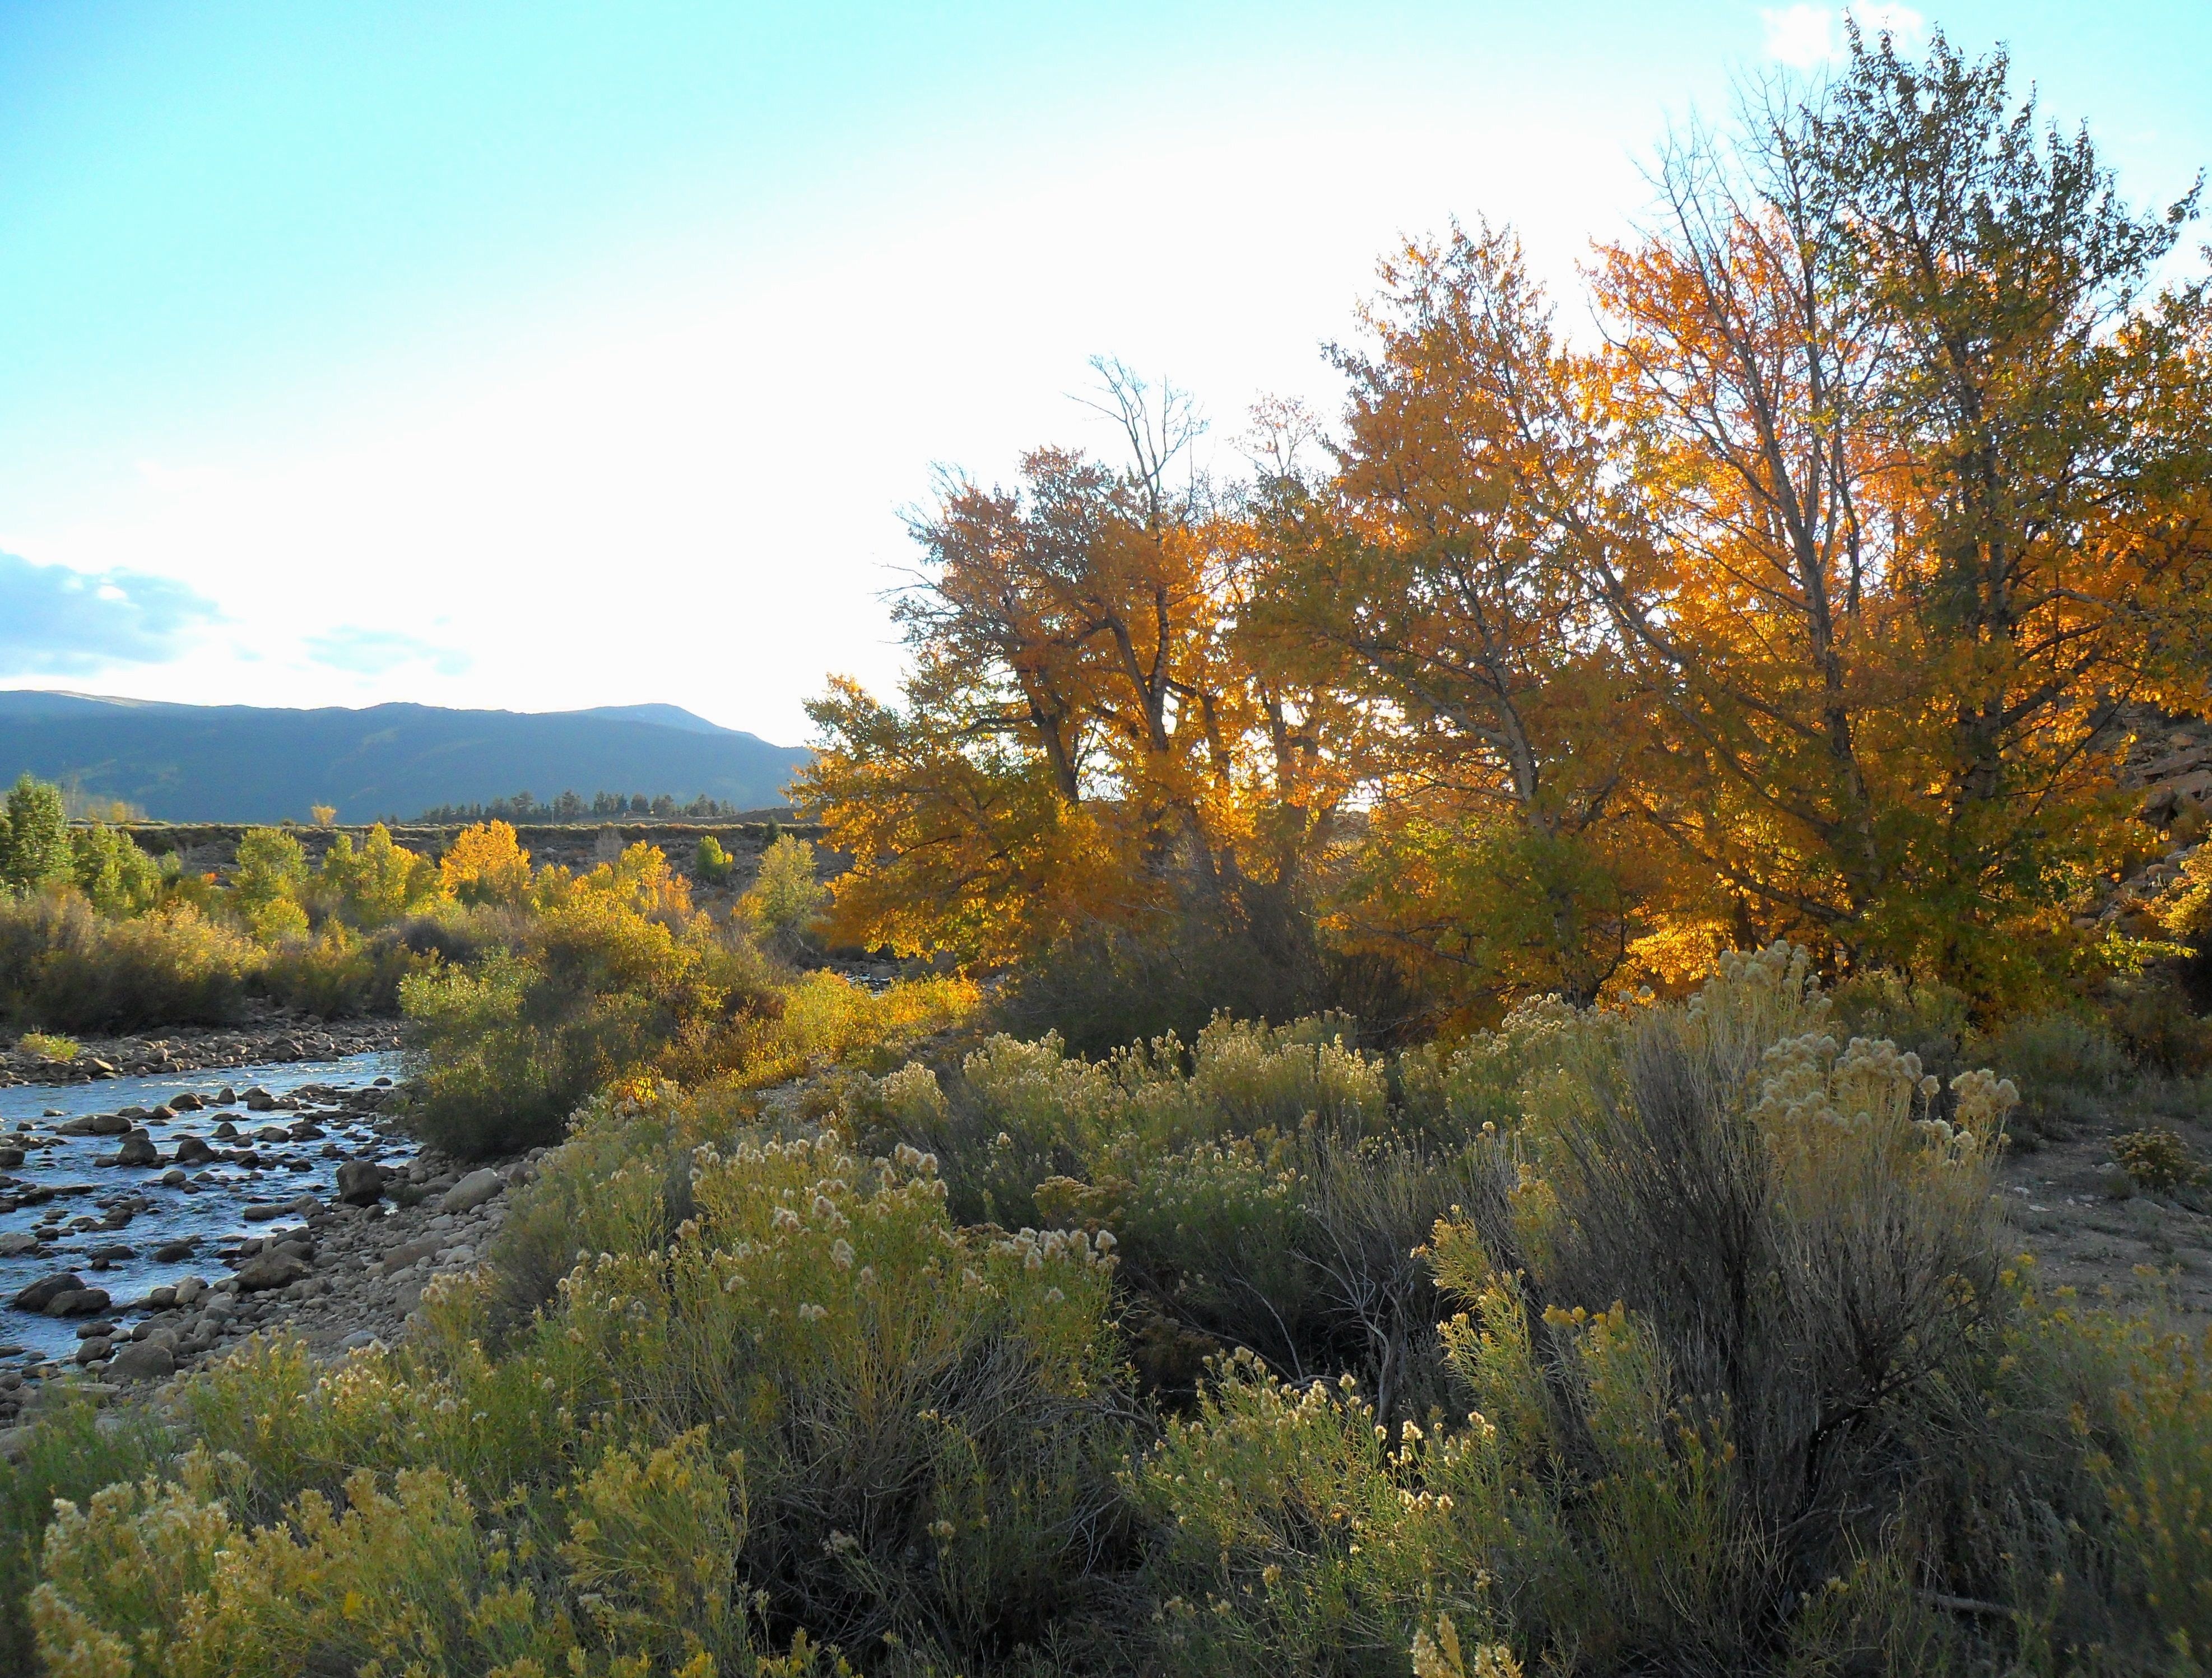
landscape, tree, water, nature, forest, wilderness, mountain, plant, meadow, morning, leaf, fall, flower, lake, river, reflection, color, autumn, park, scenery, season, trees, woodland, habitat, ecosystem, biome, natural environment, atmospheric phenomenon, woody plant, landscape nature